Bureau of Diplomatic Security

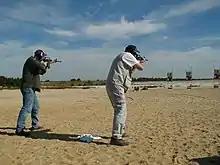
DSS special agents with the Colt M4 at range

Because the U.S. Diplomatic Security Service is one of the most widely represented law enforcement organizations in the world, its capability to track and capture fugitives who have fled U.S. jurisdiction to avoid prosecution is often considered unmatched. During 2009, DSS assisted in the resolution of 136 international fugitive cases from around the globe.